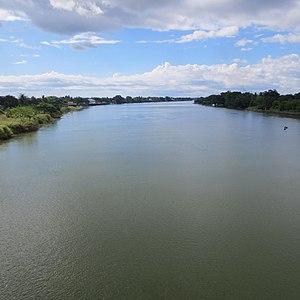
L'Agusan est un fleuve de l'île de Mindanao aux Philippines. Il coule dans les provinces d'Agusan du Nord et du Sud et se jette dans la mer de Bohol à Butuan. Long de 400 km, c'est le plus grand fleuve de Mindanao.
Cet article recense les zones humides des Philippines concernées par la convention de Ramsar.